S2o design and engineering

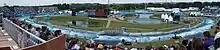
The 2012 London Olympic Park

S2o Design and Engineering were the detailed designers of the London 2012 whitewater venue. The selection of this team to design the Olympic venue was unique because the designer was a former Olympic competitor ('92, '96, '00) who started a firm to design whitewater parks after receiving a degree in Engineering. The company was started in 2003 by Scott Shipley. Scott Shipley is a registered professional engineer who was formerly a World Cup Slalom Champion and World Silver Medalist in both freestyle kayaking and slalom kayaking.